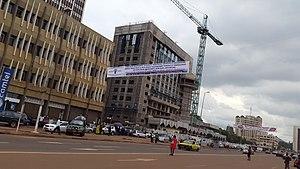
Une vue en perspective d'une partie de l'immeuble Camtel à Yaoundé Poste centrale, en face de casino
Camtel est l'opérateur public de téléphonie du Cameroun. L'entreprise est en voie de privatisation depuis 1998, l'État Camerounais souhaitant céder 51 % de sa participation